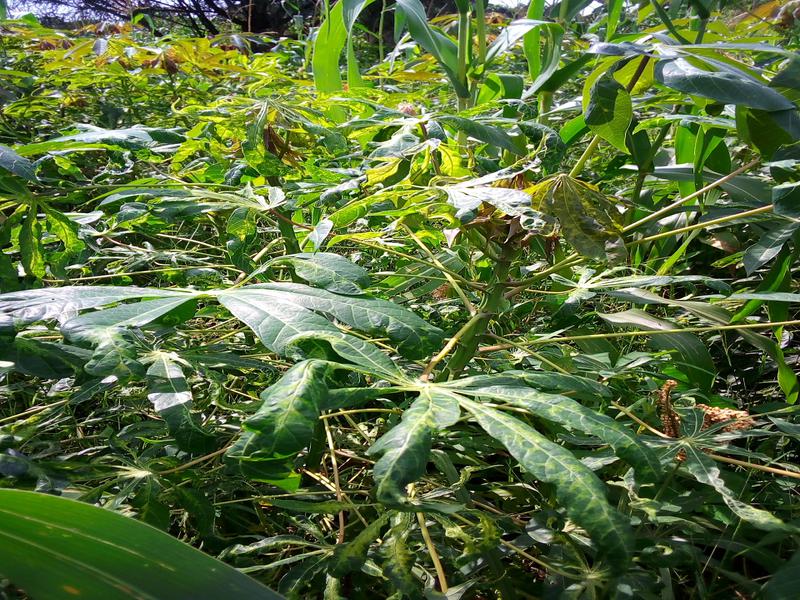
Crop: cassava
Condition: mosaic_disease